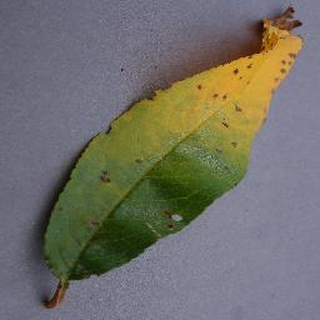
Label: peach_bacterial_spot